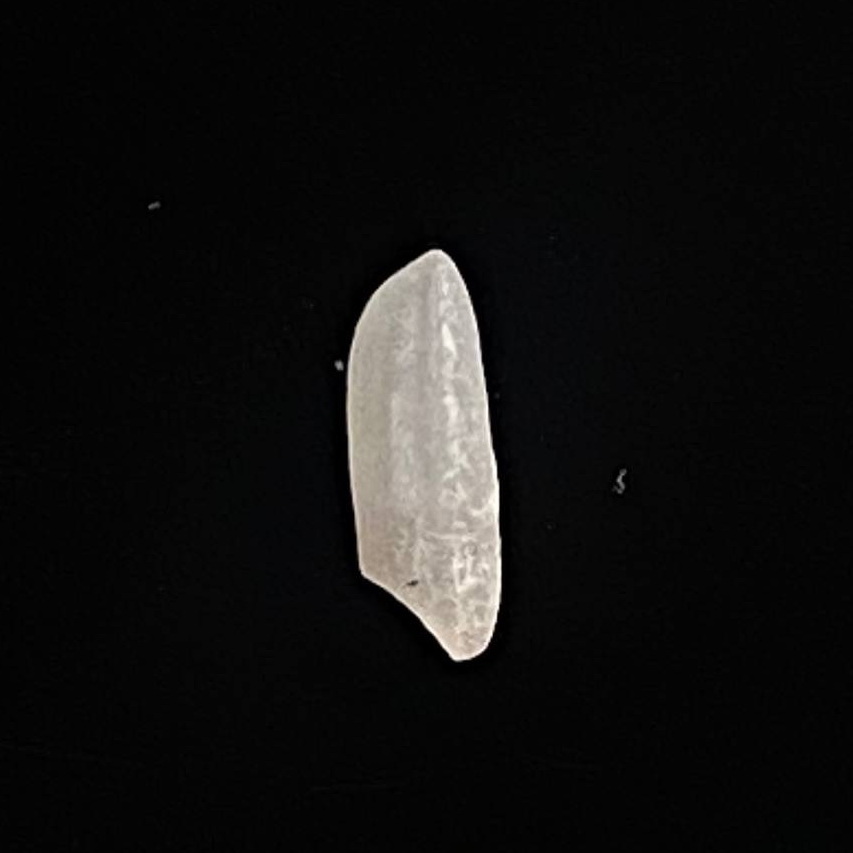
Rice variety: Katari_Polao